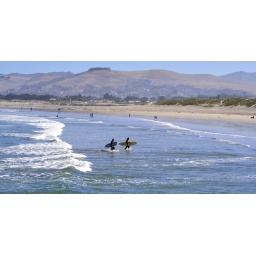
Shot at beautiful Morro Bay on another lovely blue sky day in California! Best viewed large!